Saturday Night (2010 film)

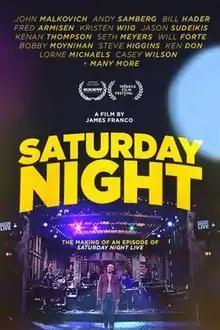
Film poster

Saturday Night is a 2010 documentary film directed by James Franco. The film examines the production process of the NBC late-night live television sketch comedy series "Saturday Night Live". Shot over a period of six days from December 1–6, 2008, the film was originally a school assignment for Franco at New York University.